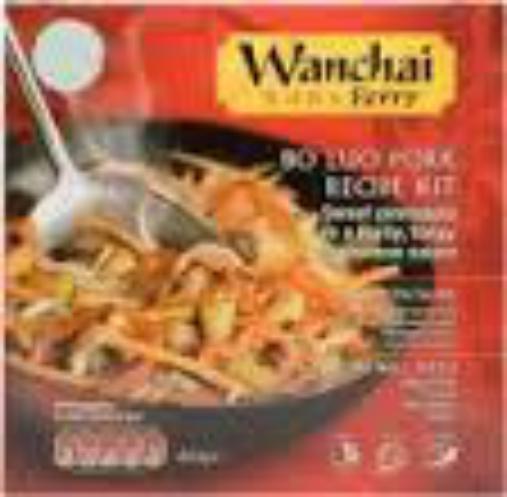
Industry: Food